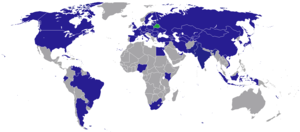
Ceci est une liste des représentations diplomatiques de la Biélorussie. La Biélorussie a été la nation la plus désireuse de l'ex-URSS à s'intégrer plus étroitement et à renouer avec les anciens États soviétiques, et cela se reflète dans l'emplacement de ses représentations.